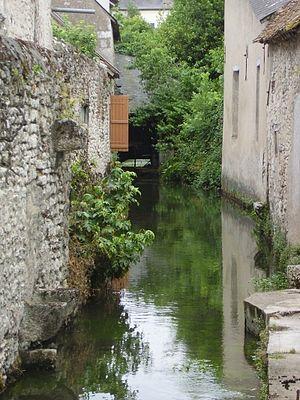
Meung-sur-Loire est une commune française située dans le département du Loiret en région Centre-Val de Loire.
Les Mauves sont un ensemble de trois petites rivières françaises qui coulent dans le département du Loiret. La Mauve principale ou Mauve de la Détourbe est un affluent direct de la Loire en rive droite.